MLS is Back Tournament

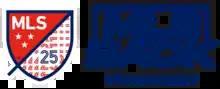

The MLS is Back Tournament took place during the 2020 Major League Soccer season to mark the league's return to action after being suspended as a result of the COVID-19 pandemic. Of the 26 Major League Soccer teams, 24 participated in the tournament; FC Dallas and Nashville SC withdrew after several of their players tested positive for COVID-19 just before their first matches. The tournament was held behind closed doors from July 8 to August 11, 2020, at the ESPN Wide World of Sports Complex in the Walt Disney World Resort in Bay Lake, Florida, near Orlando. The tournament featured a group stage, which was counted toward the 2020 MLS regular season standings, followed by knockout rounds. The tournament champion, Portland Timbers, qualified for the 2021 CONCACAF Champions League, and the 2020 season resumed upon completion of the tournament.